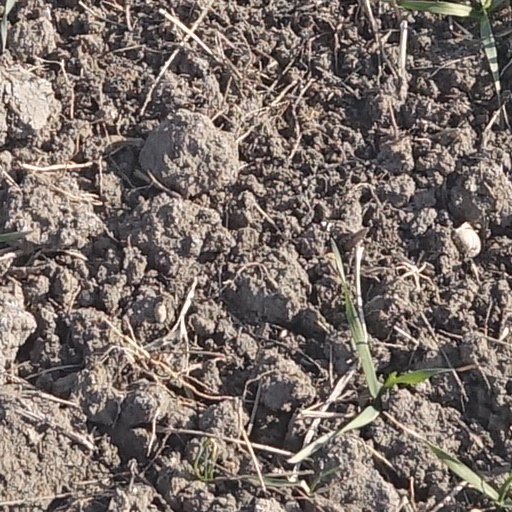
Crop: wheat